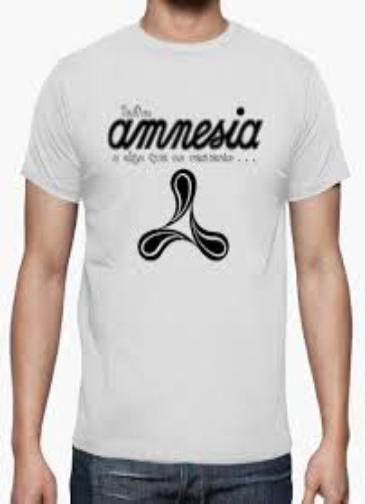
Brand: amnesia
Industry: Clothes